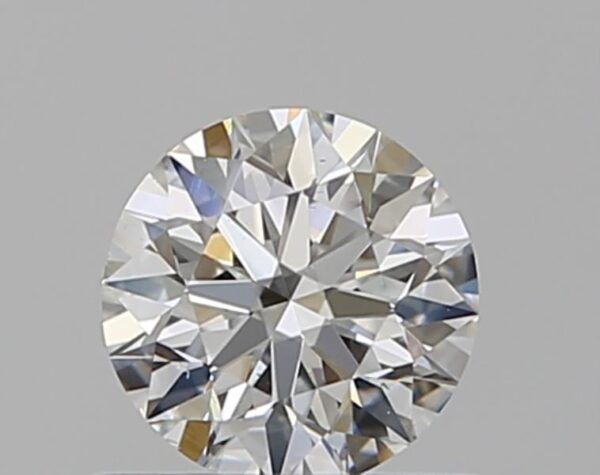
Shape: round
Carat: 0.5
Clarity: VS2
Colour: G
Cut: EX
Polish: EX
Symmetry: EX
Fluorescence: N
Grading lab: GIA
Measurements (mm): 5.05 x 5.09 x 3.18